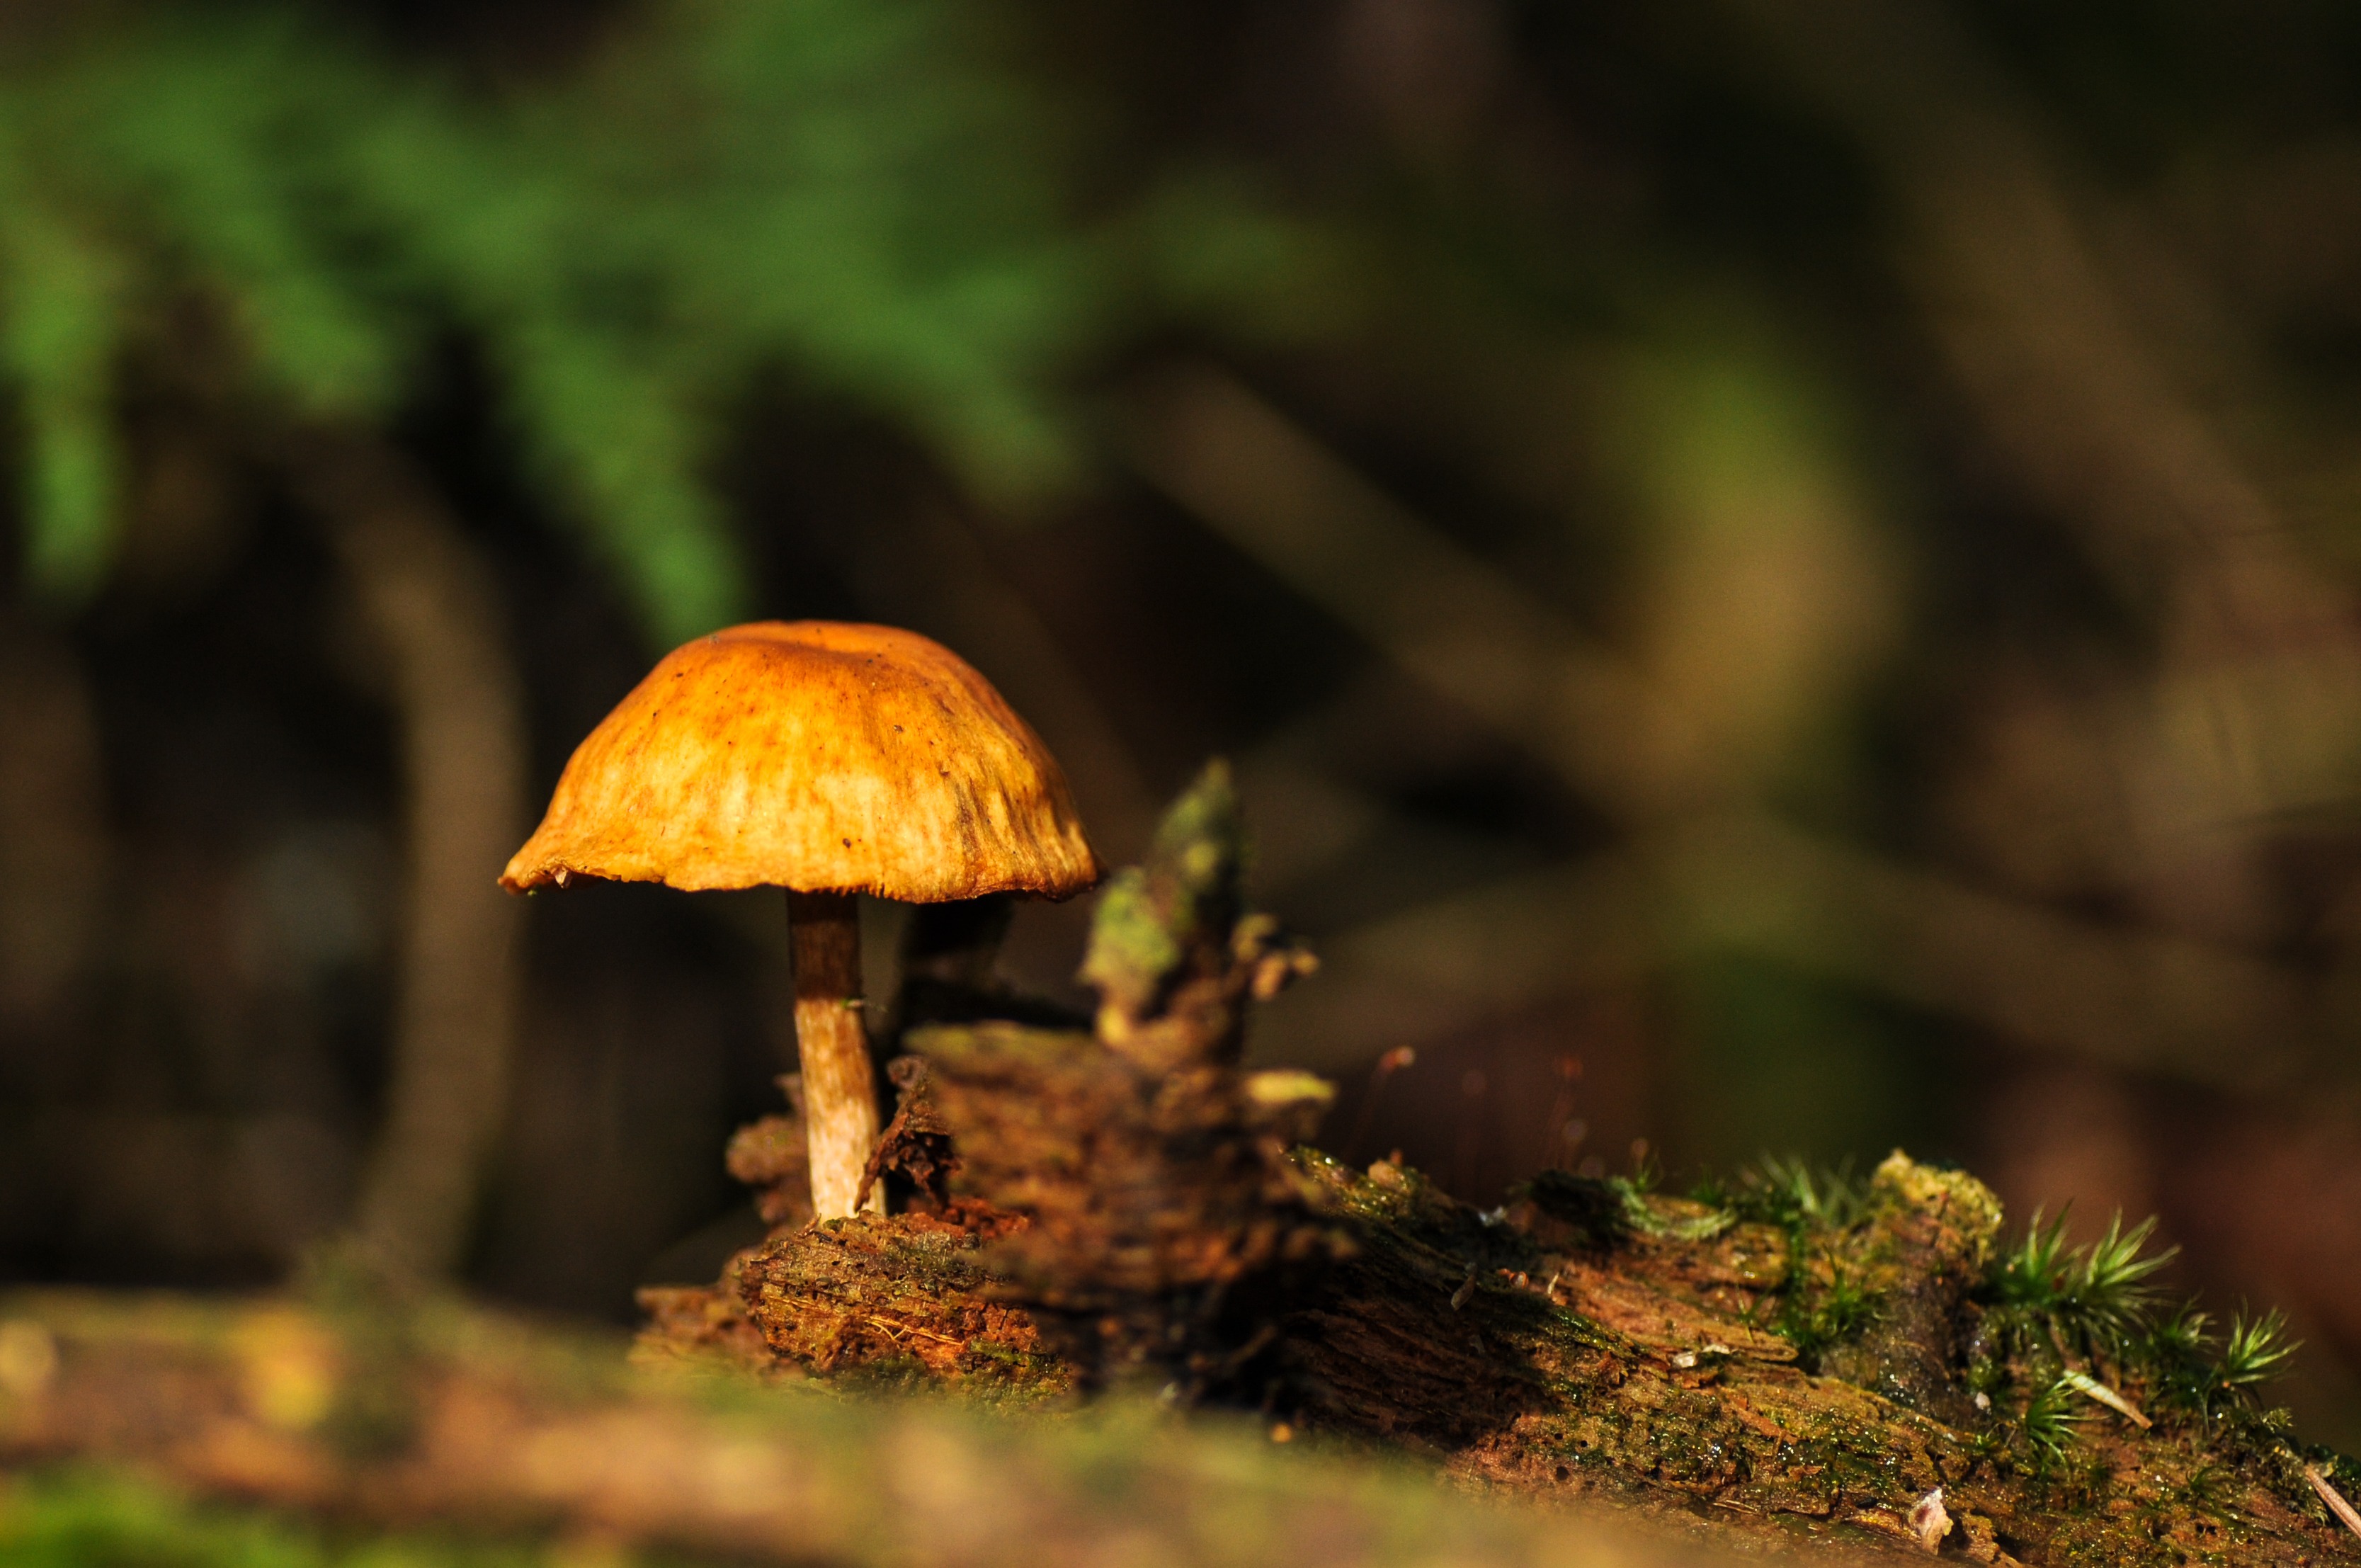
tree, nature, forest, sunlight, leaf, flower, wildlife, green, autumn, soil, botany, mushroom, flora, season, fauna, forest floor, leaves, fungus, background, mushrooms, woodland, habitat, bolete, fall color, autumn forest, golden autumn, forest mushrooms, macro photography, colors of autumn, edible mushroom, natural environment, penny bun